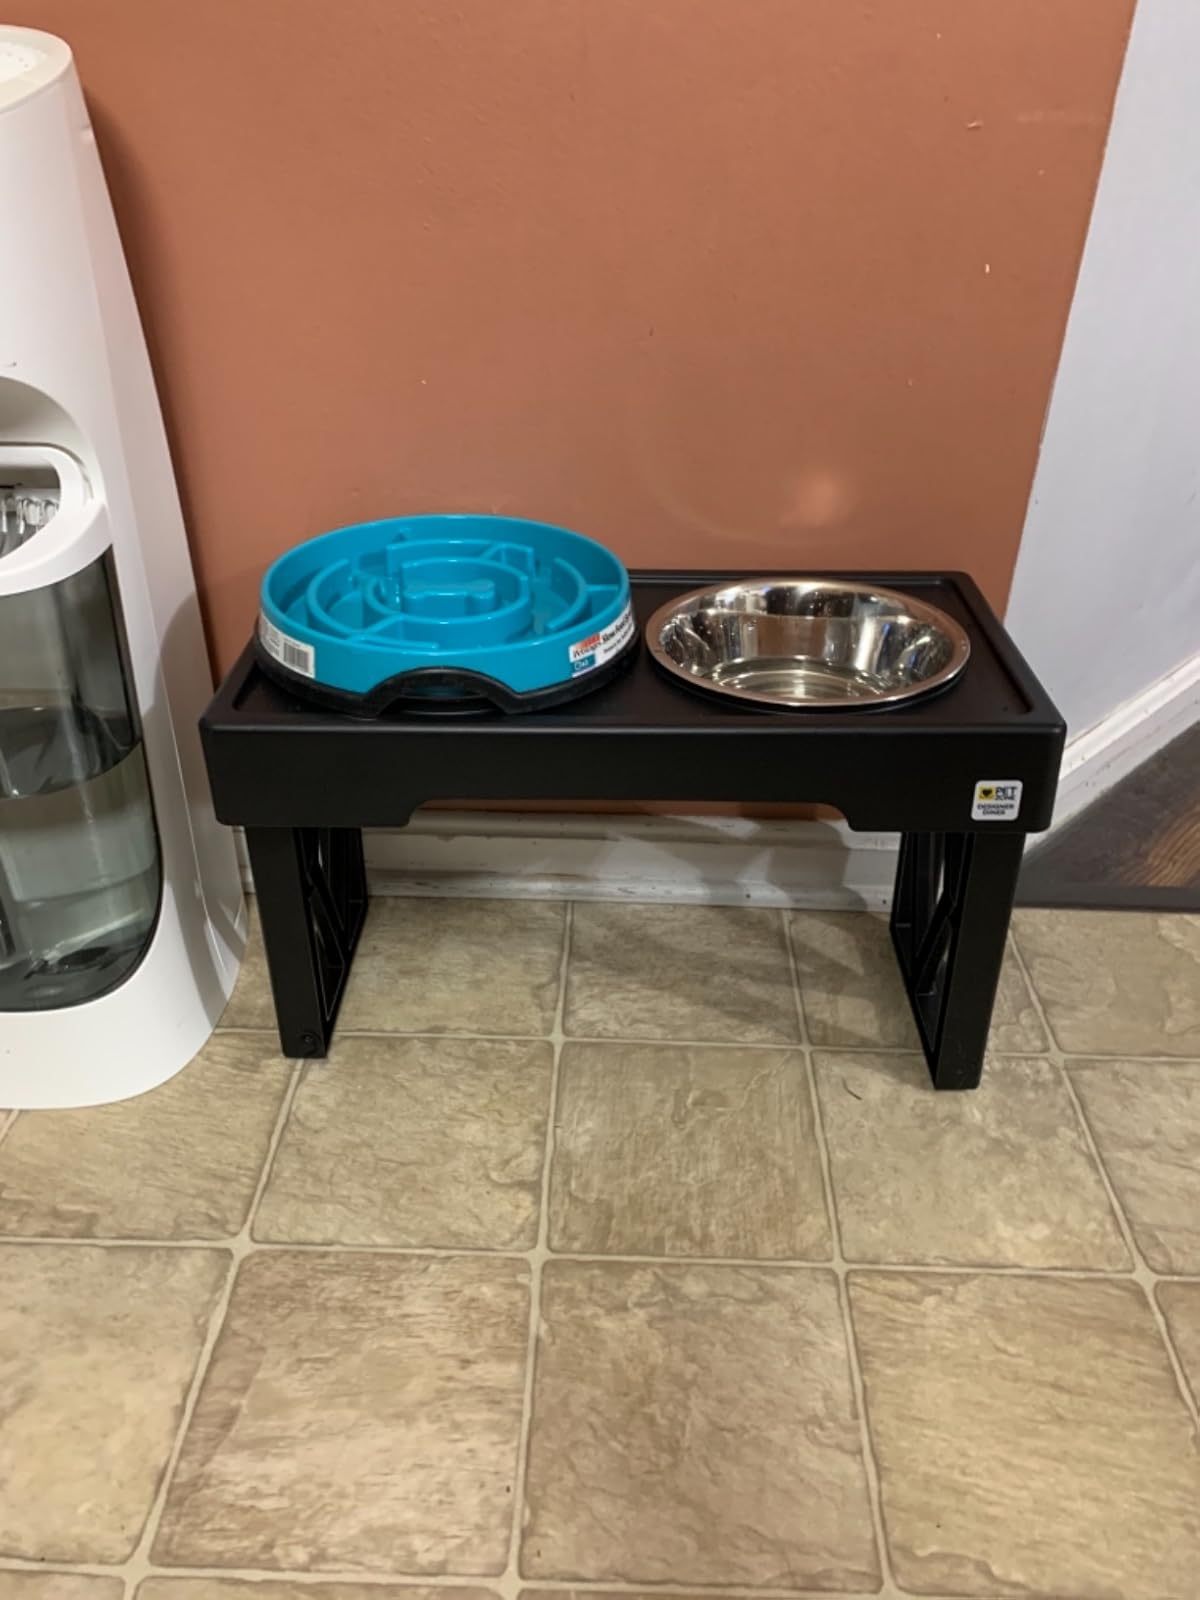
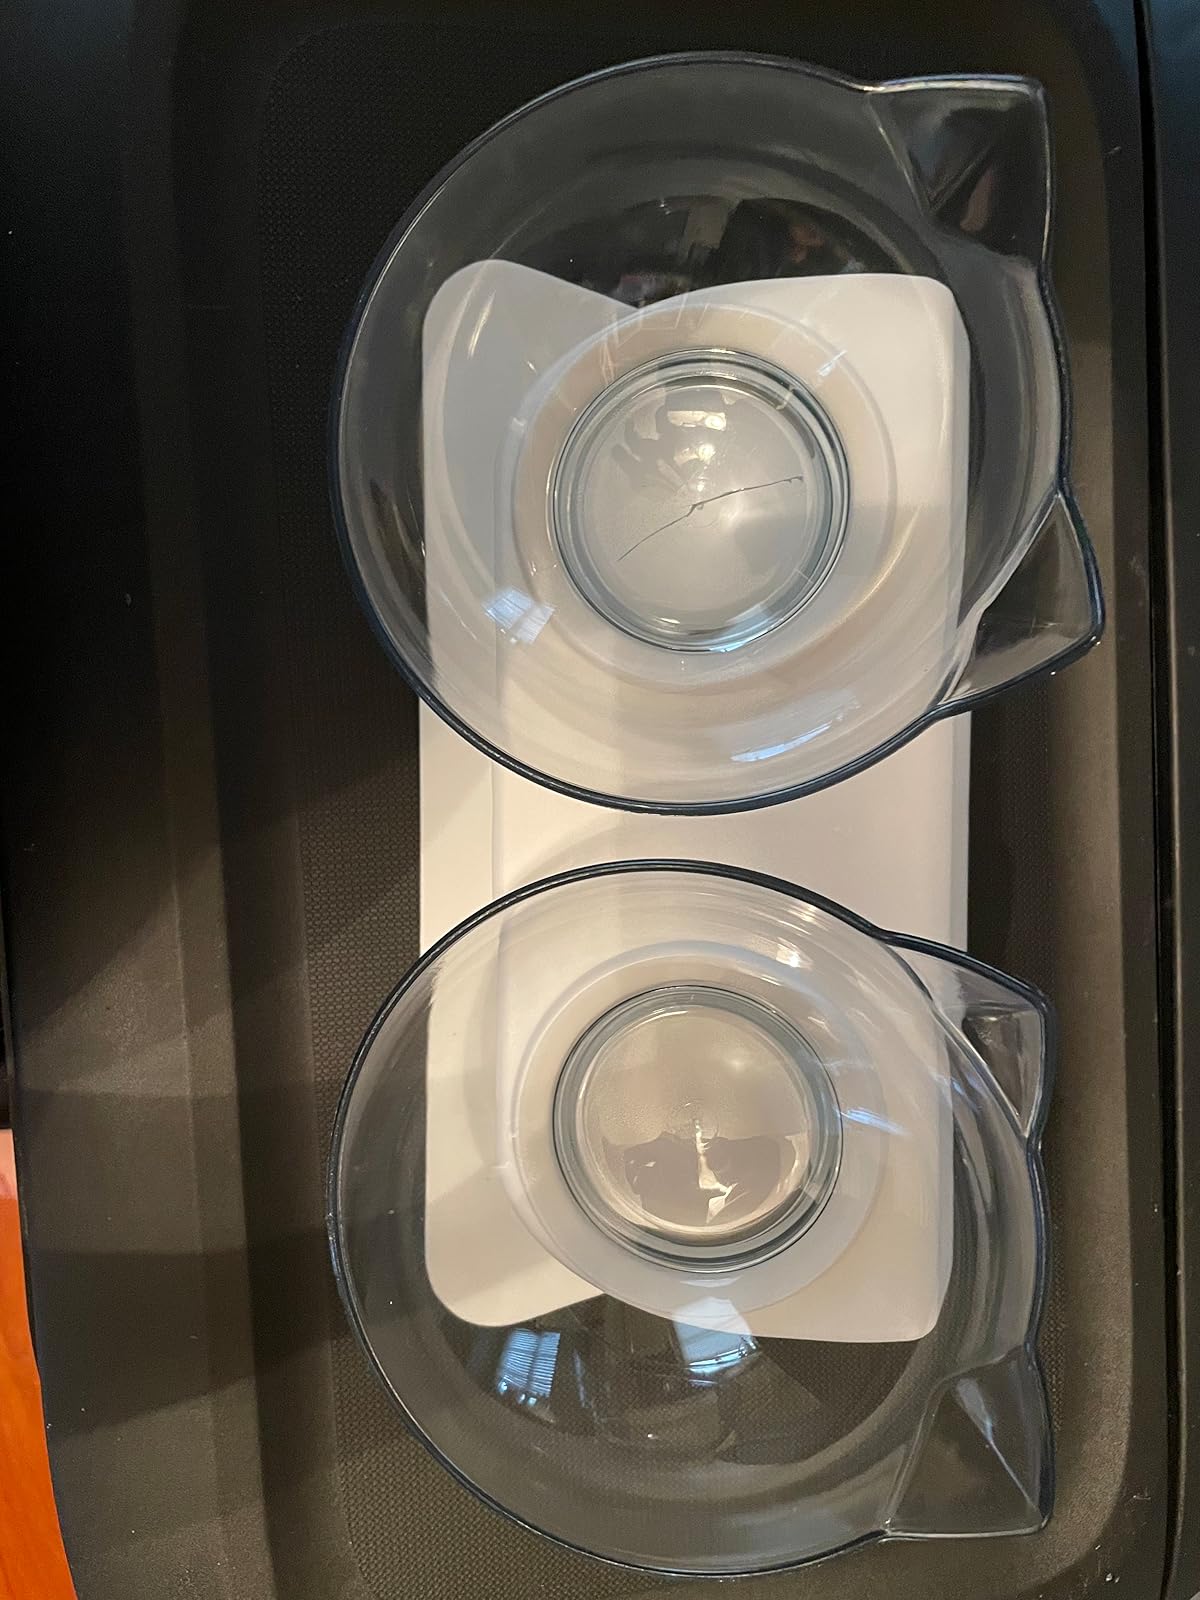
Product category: items_bowl
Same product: no